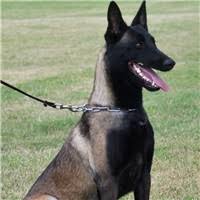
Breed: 233-n000071-malinois